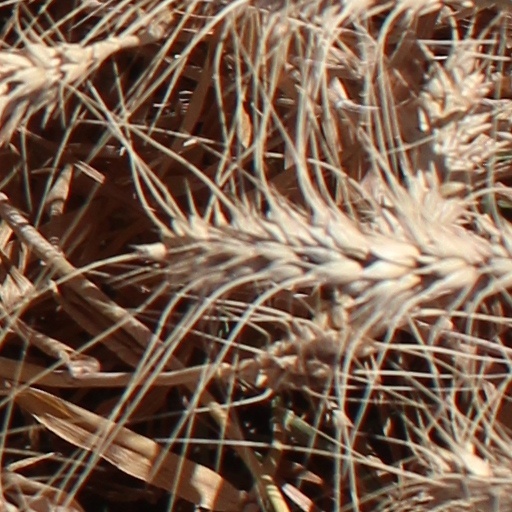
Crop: wheat